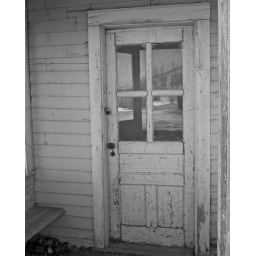
A weathered door on a house in Rowley.